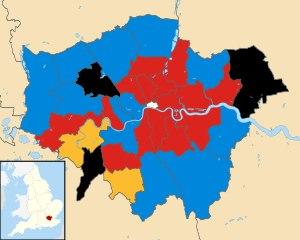
Les élections locales britanniques de 1990 ont lieu le 3 mai 1990 en Angleterre. À Londres, 1 914 conseillers d'arrondissement sont à élire.